DS3 (locomotive)

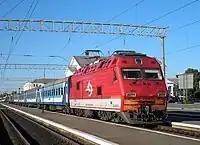
Electric locomotive DS3-015 in Poltava

The DS3 is an AC electric locomotive manufactured by Dnipropetrovsk research-and-production association for electric locomotive engineering (NPO DEVZ) jointly with Siemens.